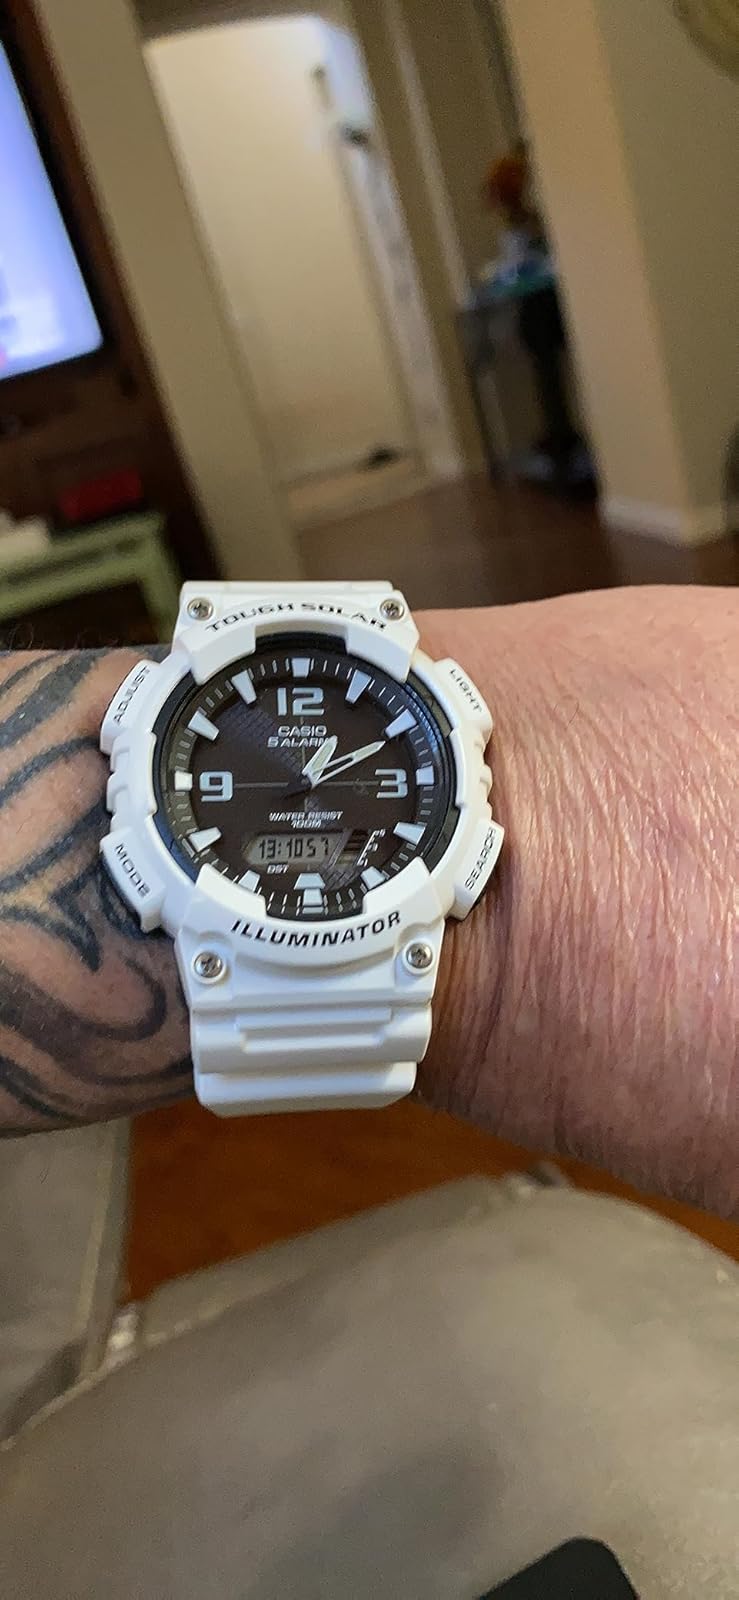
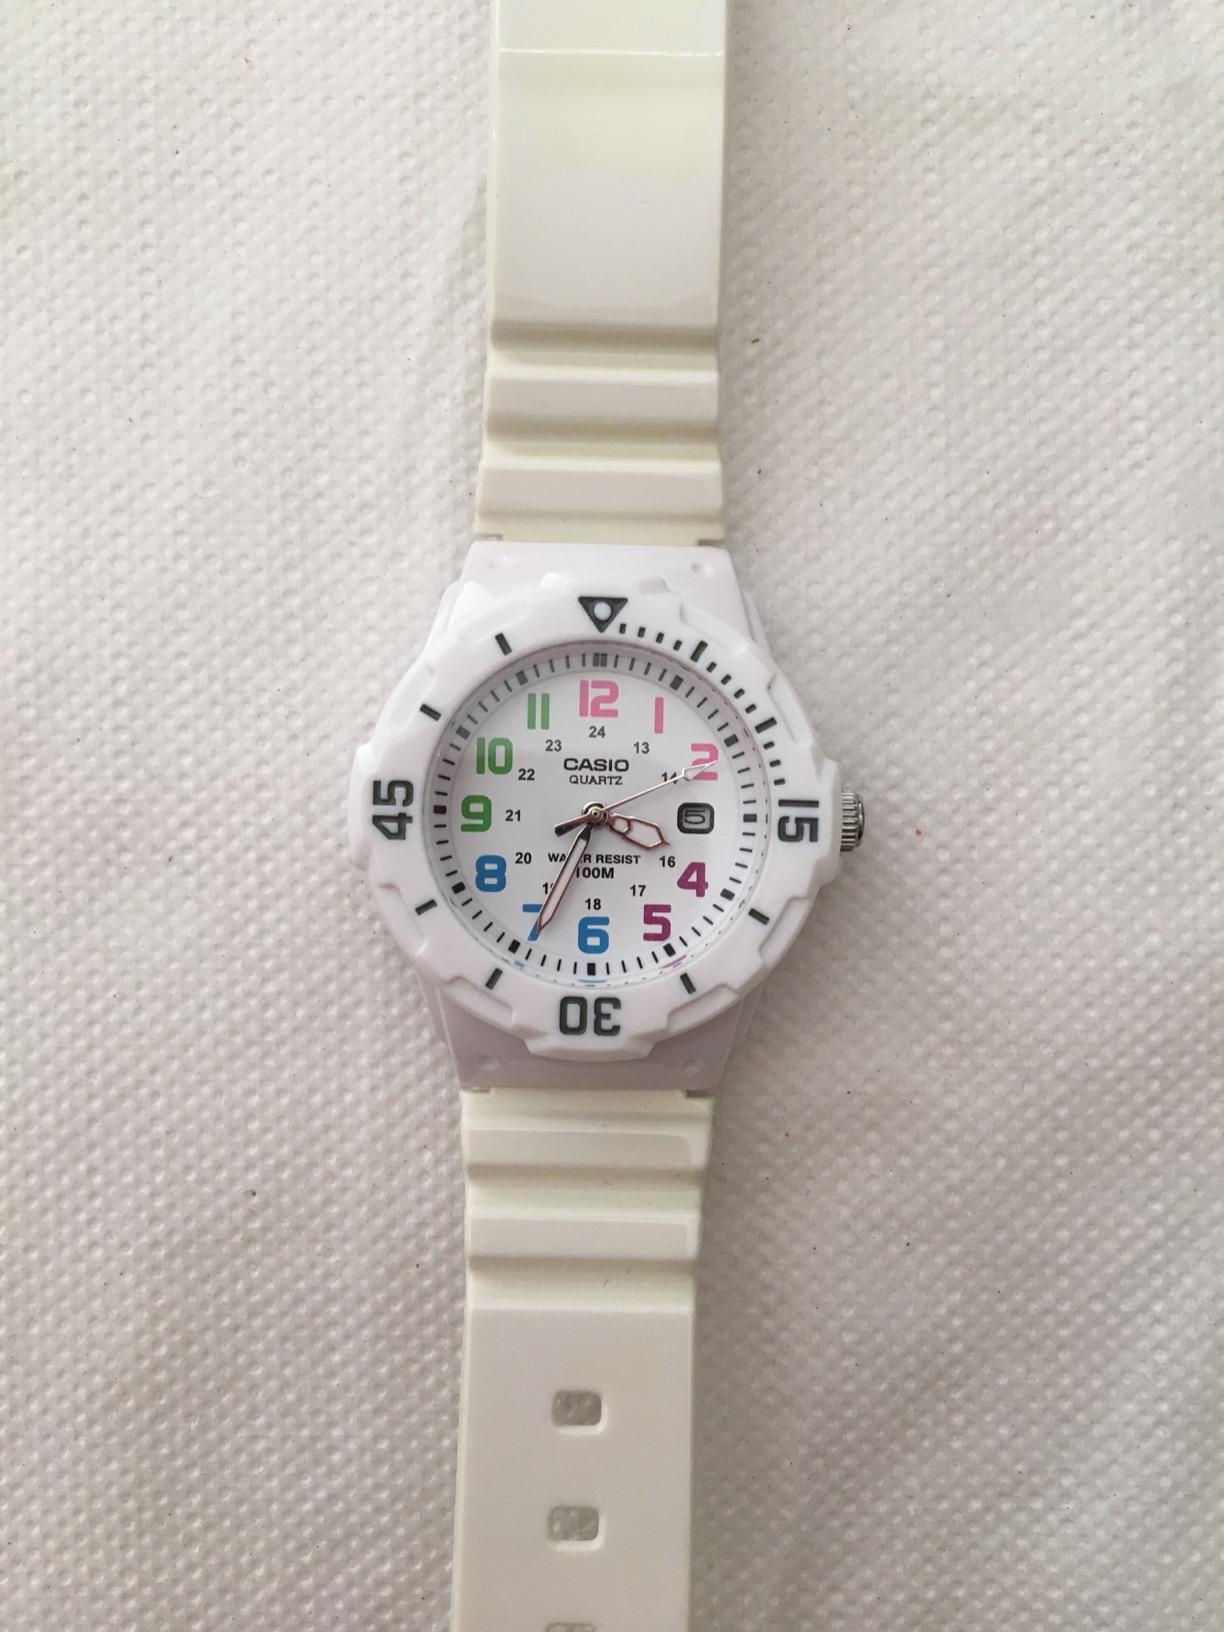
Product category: accessories_watch
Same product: no